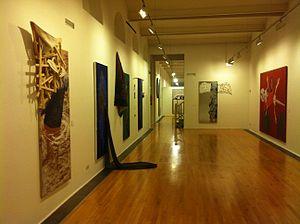
Artur Heras i Sanz est un peintre et un dessinateur valencien né à Xàtiva en 1945. II étudie à la faculté des Beaux-Arts de San Carles de Valence. Entre 1980 et 1995, il dirige la Sala Parpalló.